Kamose

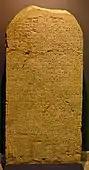
Kamose's second stela which records his victory against the Hyksos (Luxor Museum).

According to the second stele, after moving north of Nefrusy, Kamose's soldiers captured a courier bearing a message from the Hyksos king Awoserre Apopi at Avaris to his ally, the ruler of Kush, requesting the latter's urgent support against Kamose. Kamose promptly ordered a detachment of his troops to occupy and destroy the Bahariya Oasis in the western desert, which controlled the north–south desert route. Kamose, called ""the Strong"" in this text, ordered this action to protect his rearguard. Kamose then sailed southward, back up the Nile to Thebes, for a joyous victory celebration after his military success against the Hyksos in pushing the boundaries of his kingdom northward from Cusae past Hermopolis through to Sako, which now formed the new frontier between the seventeenth dynasty of Thebes and the fifteenth dynasty Hyksos state.